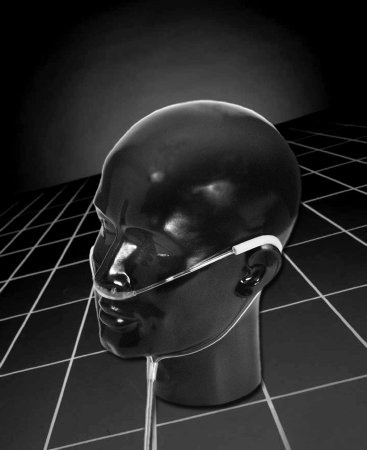
Sun Med Nasal Cannula with Ear Cushions Low Flow Delivery Salter-Style® TLCannula Adult Curved Prong / NonFlared Tip - M-740722-1386 - Case of 25
Item Id 740722 MF ID 1600TLC-14-25 Brand Salter-Style® TLCannula™ Manufacturer Sun Med Application Nasal Cannula with Ear Cushions Color Clear Connection Type Standard Connector Fastening Type Over Ear HCPCS A4615 (Disclaimer) Material PVC Nasal Prongs Curved Prong / NonFlared Tip Sterility NonSterile Supply Tube Length 14 Foot O2 Line Tubing Style 3 Channel Safety Tubing / Kink Resistant Tubing Type Low Flow Delivery UNSPSC Code 42271709 Usage Single Patient Use User Adult Latex Free Indicator Not Made with Natural Rubber Latex
Brand: Sun Med
Category: Health & Beauty > Health Care > Respiratory Care > PAP Machines > BiPAP Machines